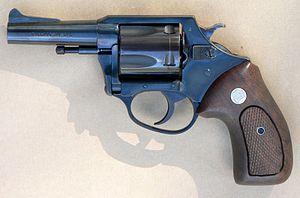
Le Charter Bulldog est le premier revolver de la firme américaine Charter Arms mis en vente en 1973. Ses clients sont les officiers de police et les citoyens pour leur défense personnelle, aux États-Unis, principalement. Il fut ainsi rendu tristement célèbre comme étant l'arme du Fils de Sam.